2018 British Isles cold wave

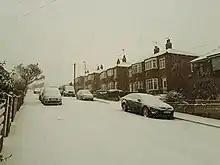
Snow-covered street in Bramley, West Yorkshire

The Hartmut cold spell was caused by a large arctic airmass with anticyclonic structure, stretching from the Russian Far East to the British Isles and covering large parts of Asia and almost all of Europe. The anticyclone, centred on Scandinavia, was the dominant high pressure area in the weather system and represented its European part. North Asia was covered by other anticyclones that belonged to that giant arctic airmass. The anticyclone brought cold easterly winds into Europe and the British Isles, leading to snowfall and sub-zero temperatures, as a result of freezing air from Siberia. Ireland was predicted to experience its worst winter for at least 30 years. In the United Kingdom the Met Office issued a red snow warning, meaning a potential risk to life.